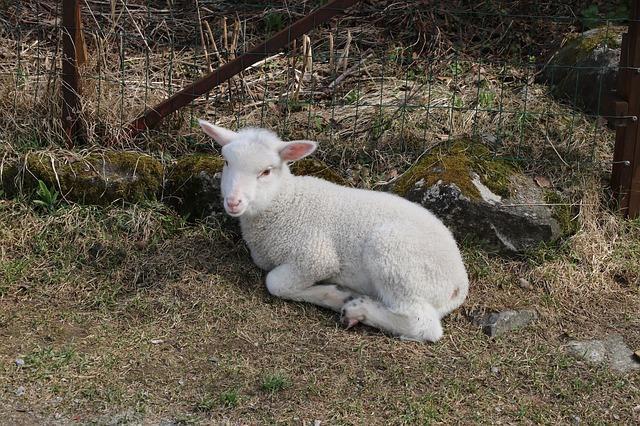
sheep